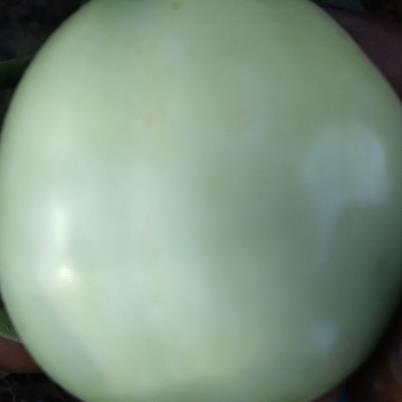
Crop: Tomato
Condition: healthy-fruit